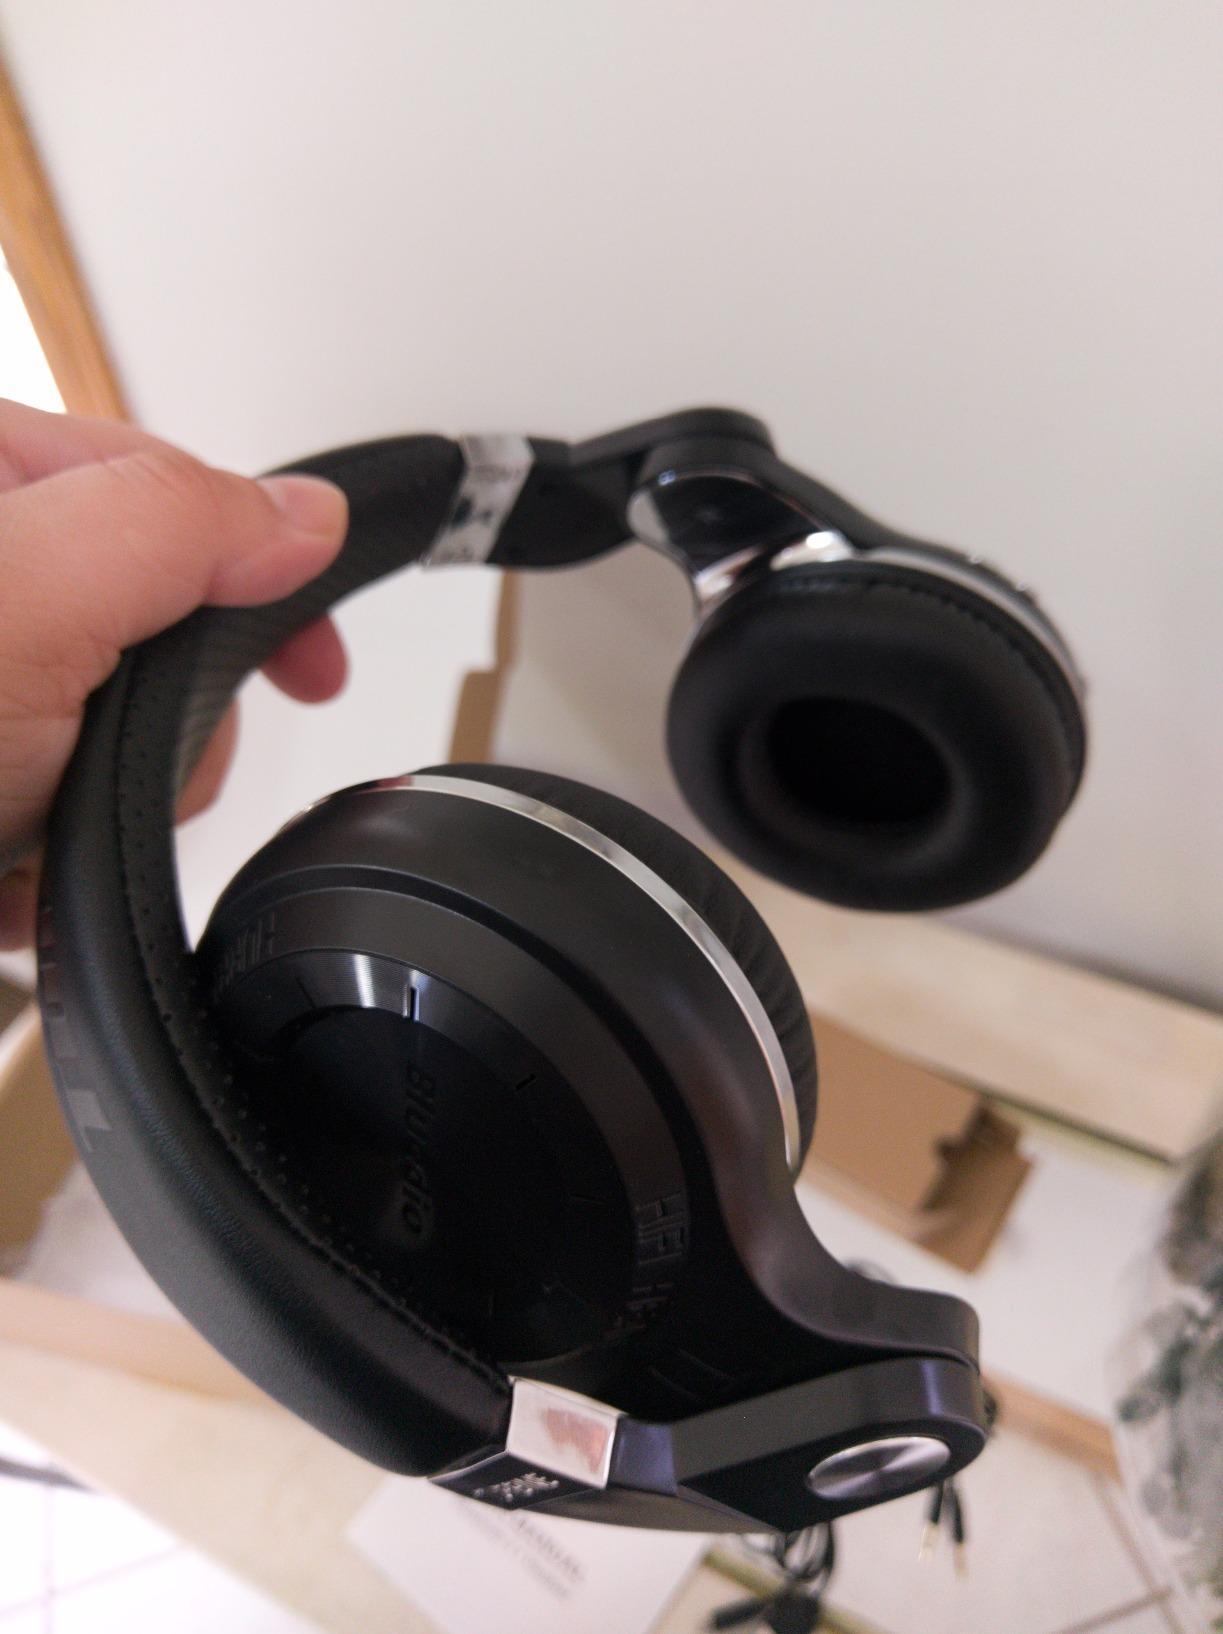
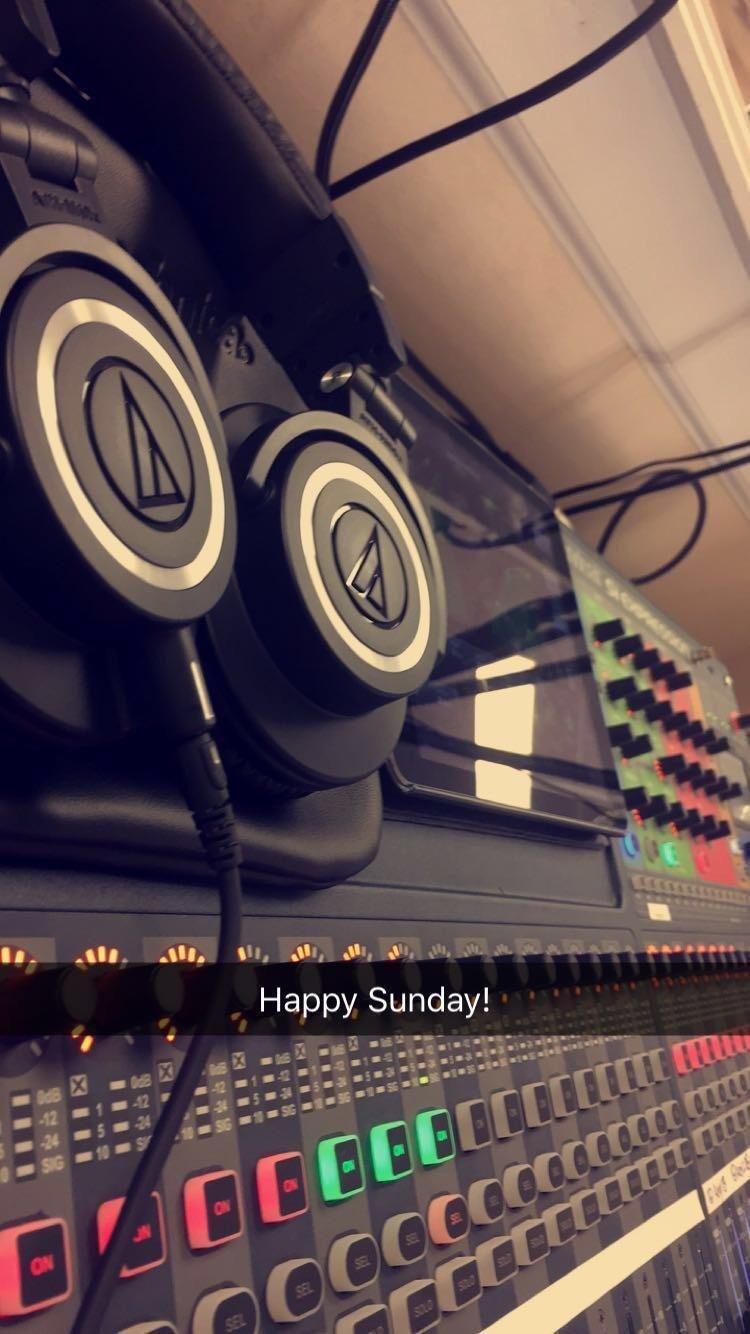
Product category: headphones
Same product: no